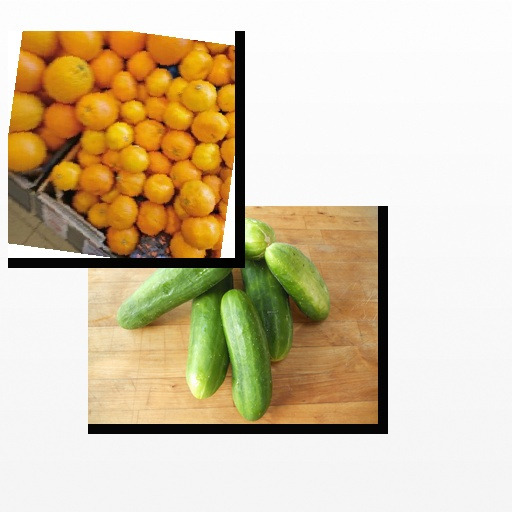
Food items: cucumber, satsuma